Hyderabadi Muslims

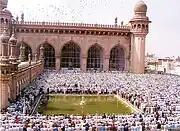
Muslims offer Friday Prayers at Mecca Masjid.

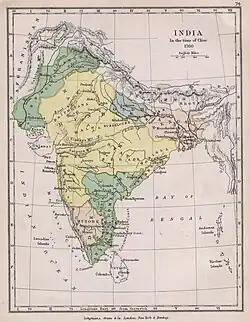
Hyderabad Deccan (Green in the South) at its greatest extent

Hyderabadi Muslims today, refer to the Urdu speaking Muslim community, from the 1801 landlocked princely state of Hyderabad, who developed a distinct cultural identity from other Dakhini Muslims. Even though the princely state of Hyderabad had once reached the southernmost points of India, it's the culture from the known landlocked territories of the Nizam, that constitutes Hyderabadi Muslim culture, while the Dakhini Muslims of the Carnatic, and the Circars, developed their own distinct culture, and culinary tradition. The Chaush community, even though they speak Urdu, and live in the erstwhile Hyderabad State, are usually not considered Hyderabadi Muslims, since they came recently to the region. Even though they absorbed many Hyderabadi Muslim cultural features, namely language and cuisine (Chaush cuisine has more Arab influences), they're a more homogeneous group, of Hadhrami Arab ancestry, and reside in close knit Chaush communities such as the Barkas neighborhood of Hyderabad. This is compared to most Hyderabadi Muslims, who have ancestries from various ethnic origins, most notably from Northern India, are less a homogeneous group.